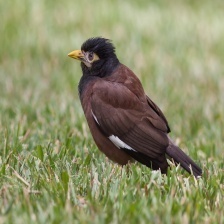
Species: MYNA
Scientific name: ACRIDOTHERES TRISTIS